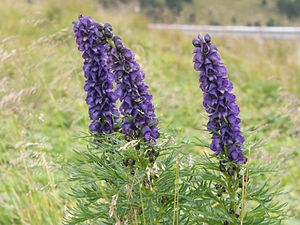
Ægte stormhat
Ægte stormhat  (Aconitum napellus)